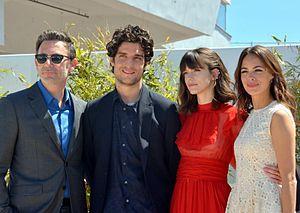
Michel Hazanavicius, Louis Garrel, Stacy Martin et Bérénice Bejo lors de la présentation du film ""Le Redoutable"" au festival de Cannes"
Le Redoutable est un film biographique français écrit coproduit et réalisé par Michel Hazanavicius, sorti en 2017. Il s'agit de l'adaptation du livre Un an après d'Anne Wiazemsky, paru en 2015. Il est ainsi centré sur la personnalité de Jean-Luc Godard, incarné par Louis Garrel.